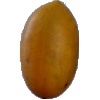
Label: Cucumber Ripe 2